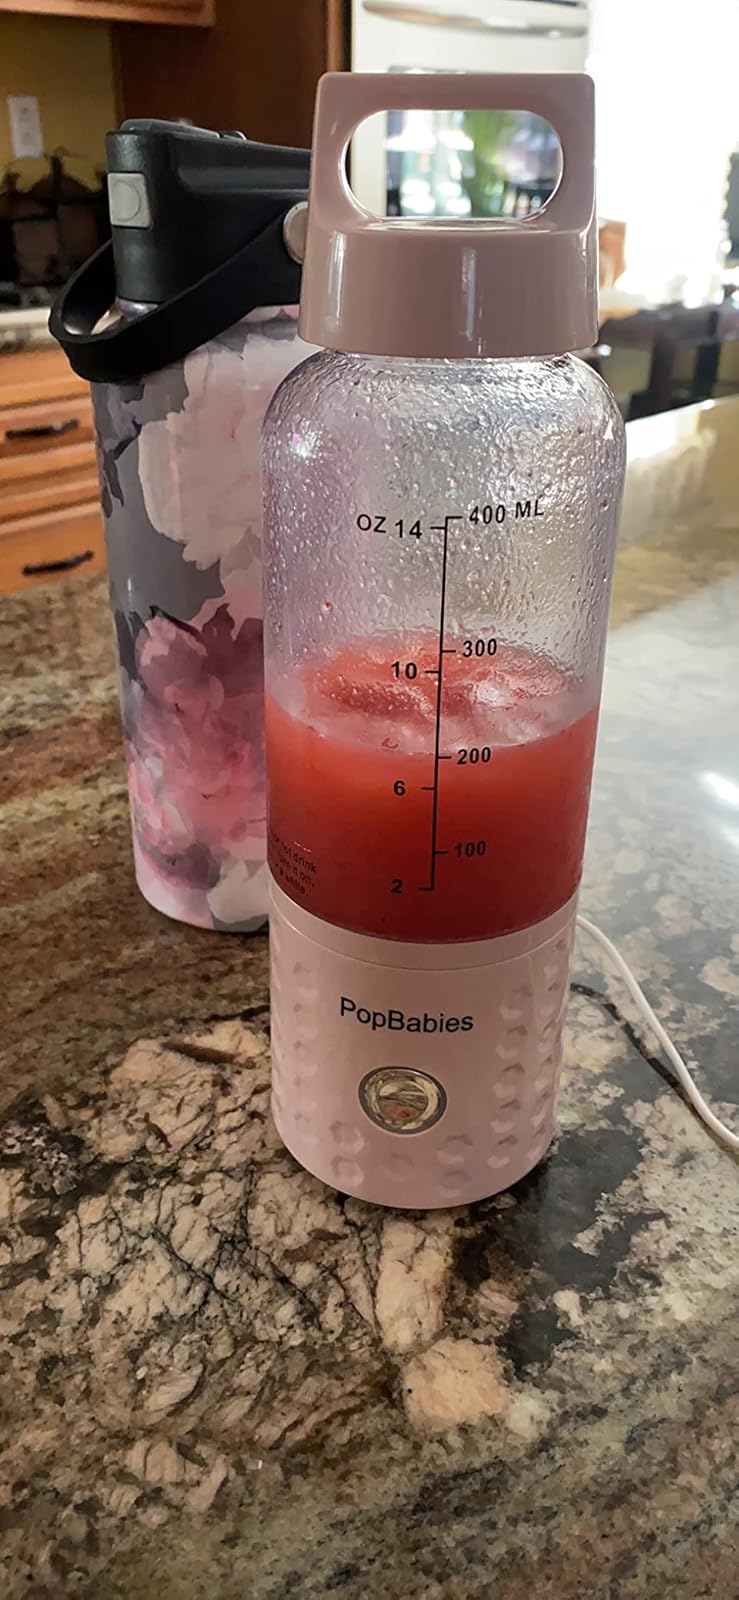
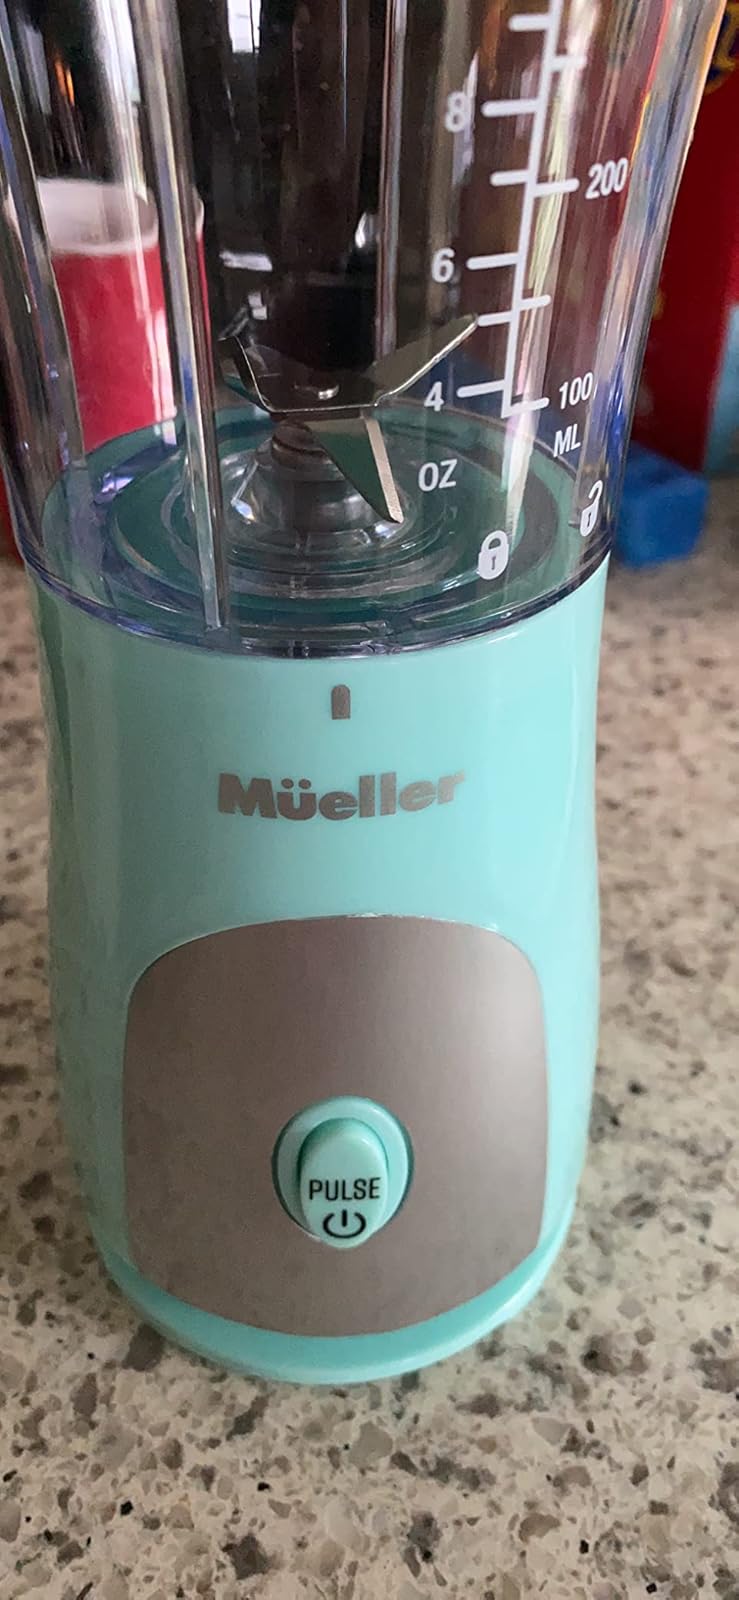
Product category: items_blender
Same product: no